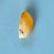
Maize quality: Good